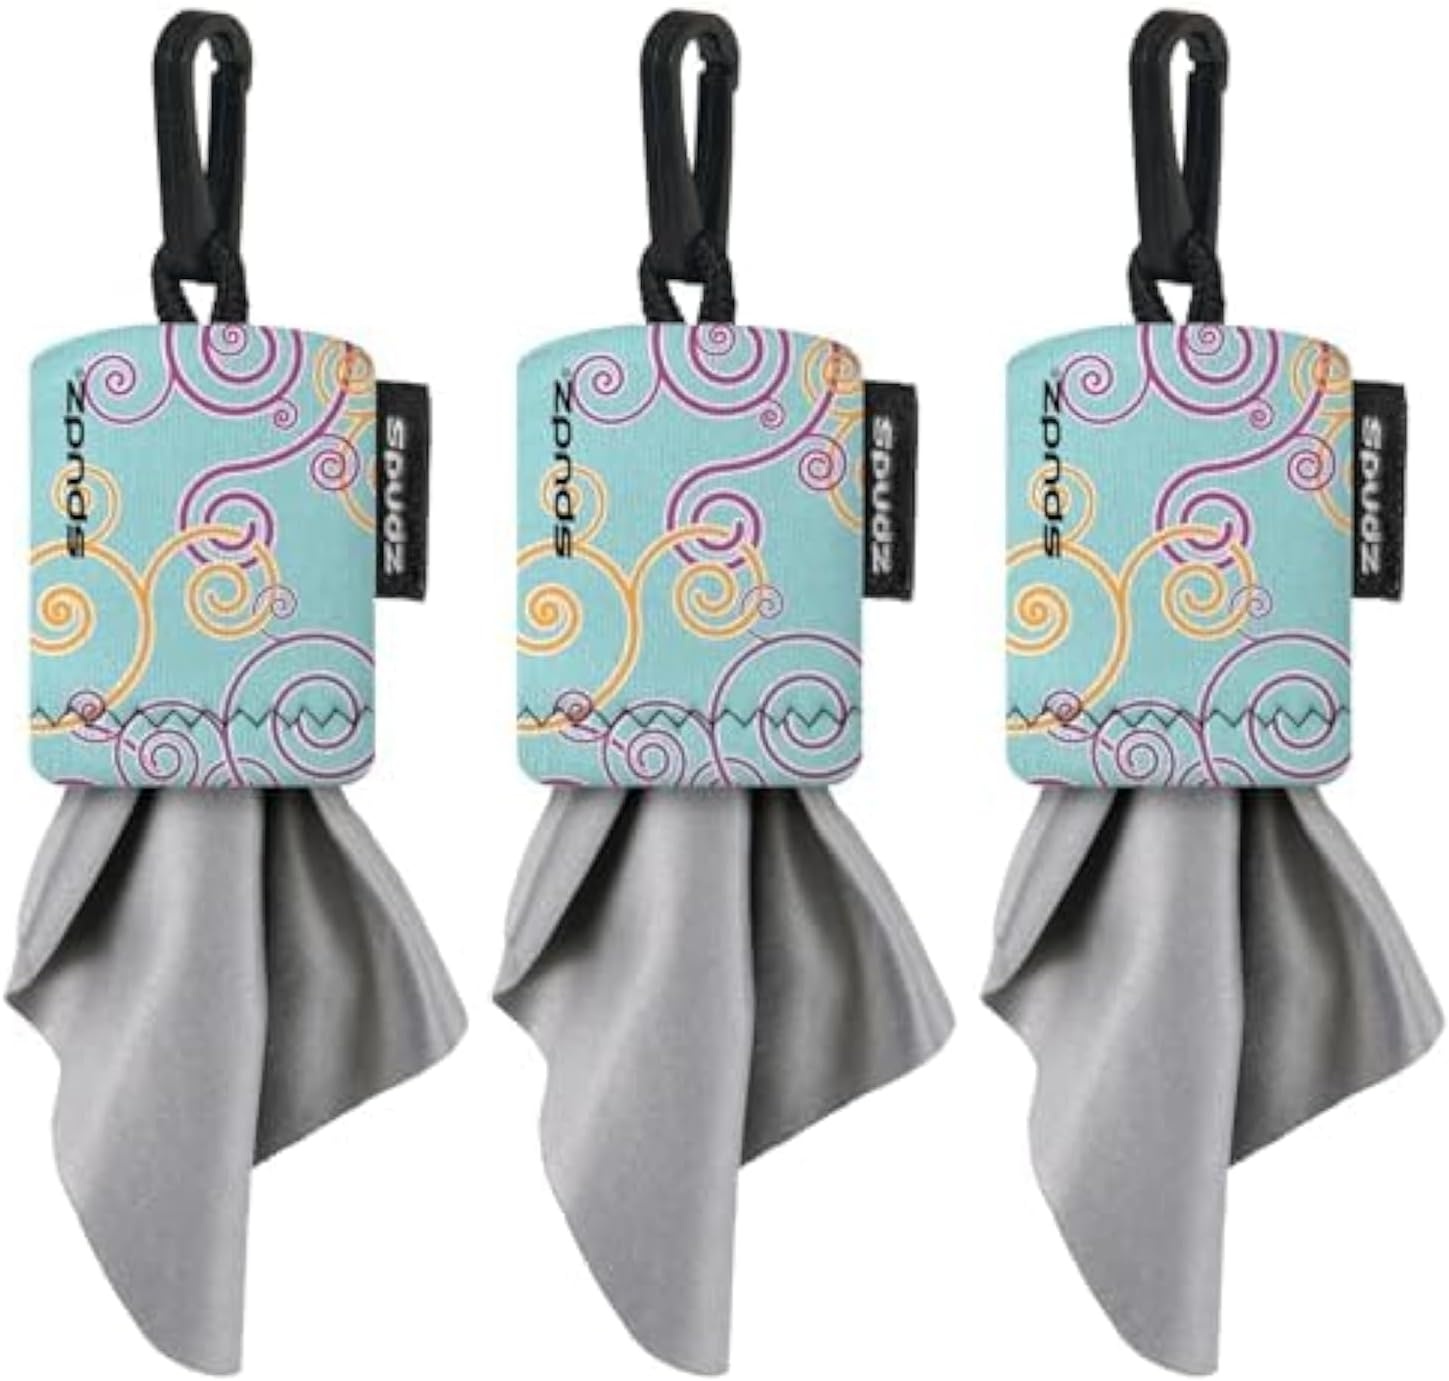
SPUDZ Classic Microfiber Lens Cleaner – Clip-On Pouch, Washable – for Binoculars, Scopes, Glasses, Screens | Baby Blue Swirls, 6 x 6 Inch (3-Pack)
Overview Color : Baby Blue Swirls Brand : SPUDZ Material : Microfiber, Neoprene UPC : 810077661772 About this item Safe for all coated and non-coated optics: Spudz Ultra is a premium microfiber lens cloth attached to a closable neoprene pouch and is designed to properly clean optics without scratching. Clips anywhere: The closable neoprene pouch comes with a plastic clip that can be attached anywhere. Clip it to your hunting jacket, keychain, bag or even your smartphone for easy access. A simple tug gets your microfiber cloth out to quickly wipe smudges off your scopes, lenses or even your laptop or smartphone’s display screen. Won’t get lost: The Spudz microfiber cloth is directly attached to its carrying pouch. When you are done using it, simply push it back into its pouch for easy storage. The convenient design means it will always be there when you need it. Closed Bottom Design: Spudz Ultra is a premium microfiber lens cloth that is attached to a .5 mm neoprene pouch that flips close at the bottom. This is designed to keep the cloth protected inside. Ultra is made for the outdoors and is offered in 2 sizes; Medium, with a 6" x 6" cloth, and Large, with a 10" x 10" premium microfiber cloth and a variety of patterns. Made in the USA: Our quality speaks for itself. The product is made with top quality components that are durable and built to last. Spudz Ultra Premium Microfiber Lens Cloth is machine washable and reusable. Spudz Ultra is weatherproof and can properly clean optics no matter what the condition. You can choose from a variety of eye catching patterns to fit your outdoor activity.
Brand: ALPINEINNOVATIONS
Category: Cameras & Optics > Camera & Optic Accessories > Optic Accessories